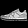
Label: Sneaker